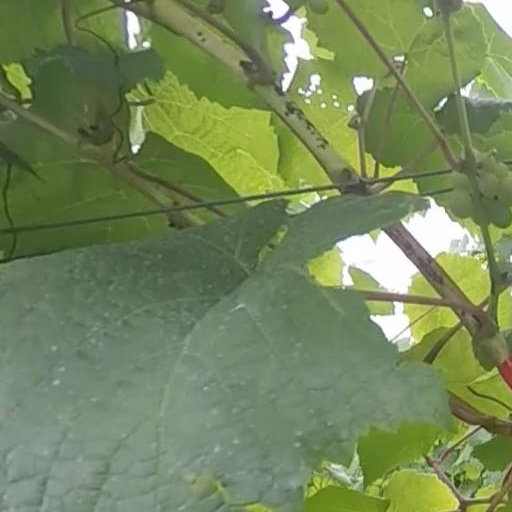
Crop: grape